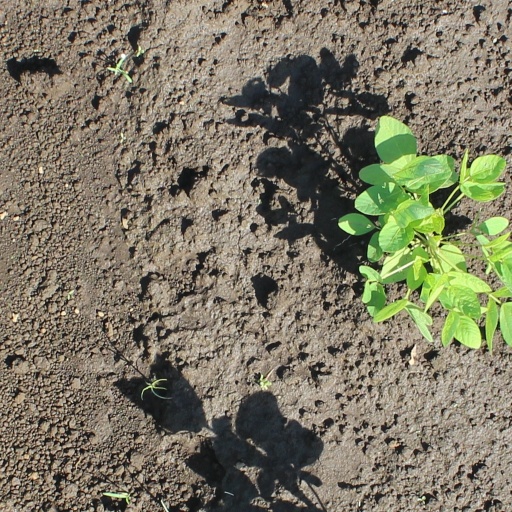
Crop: soybean